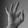
ASL letter: F